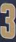
Number: 3